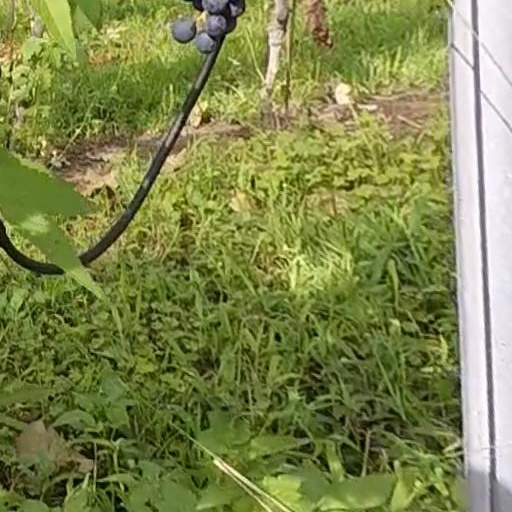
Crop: grape